International Federation of Broomball Associations

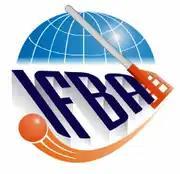
International Federation of Broomball Associations logo

The International Federation of Broomball Associations (IFBA), formally established in 1998, is the world governing body for the sport of broomball.